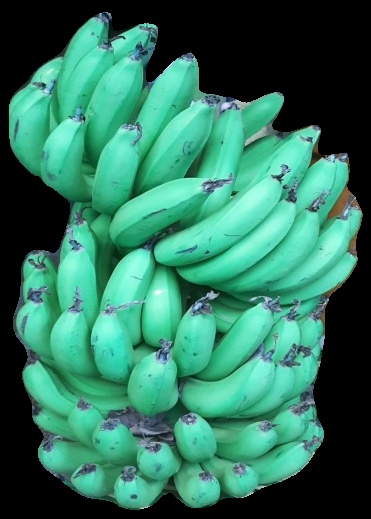
Variety: pachbale
Grade: grade1